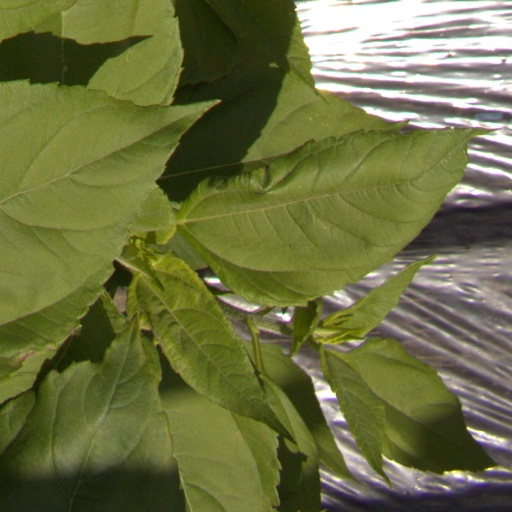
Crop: Jerusalem artichoke